Aur Pappu Paas Ho Gaya

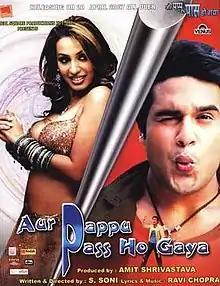
Poster

Aur Pappu Pass Ho Gaya is a 2007 Bollywood comedy film directed by Shyam Soni and produced by Amit Srivastava. The film stars Krishna Abhishek and Kashmira Shah.